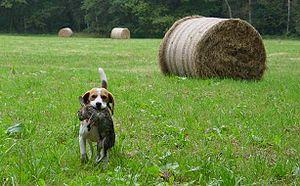
Le Lapin de garenne ou Lapin commun est une espèce de mammifères lagomorphes de la famille des Léporidés. Les populations sauvages sont communes en Europe, mais en déclin, et l'espèce a été introduite en Australie en 1859 où elle est devenue invasive. Jusqu'au Moyen Âge, ce lapin était souvent élevé en semi-liberté, dans de vastes espaces clos appelés des garennes, ce qui lui vaut son nom vernaculaire. Sous sa forme domestiquée l'espèce est commune un peu partout dans le monde, élevée dans des clapiers. Le lapin de garenne est l'espèce souche de tous les lapins domestiques, avec de nombreuses races et variétés obtenues par sélection, y compris des lapins nains.
Le beagle est une race de chien originaire d’Angleterre, de taille petite à moyenne. Son apparence est similaire à celle du beagle-harrier bien qu'il soit plus petit, avec des pattes plus courtes et des oreilles plus longues.